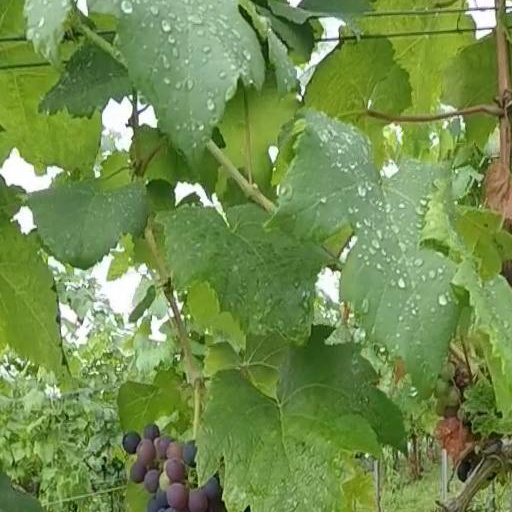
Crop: grape